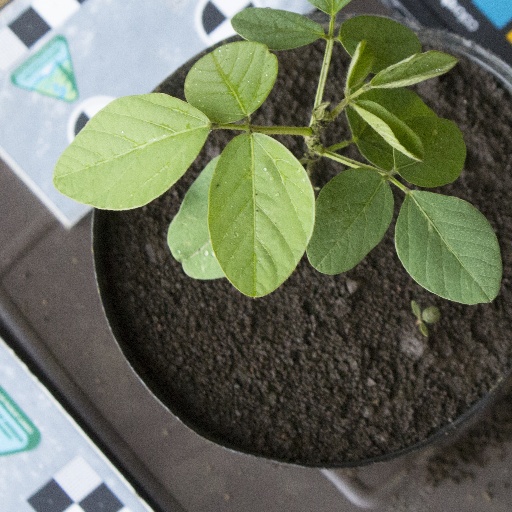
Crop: soybean